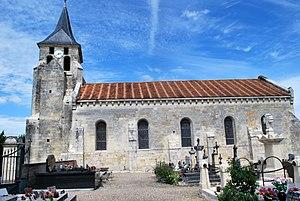
Pompignac église St Martin
Pompignac est une commune du Sud-Ouest de la France, située dans le département de la Gironde, en région Nouvelle-Aquitaine.
L'église de Saint-Martin est une église catholique située dans le département français de la Gironde, dans la commune de Pompignac, en France.